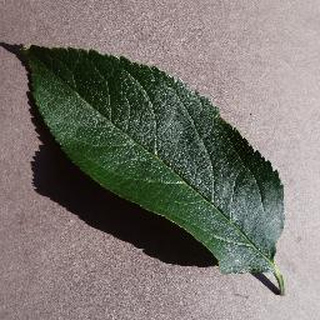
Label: healthy_apple